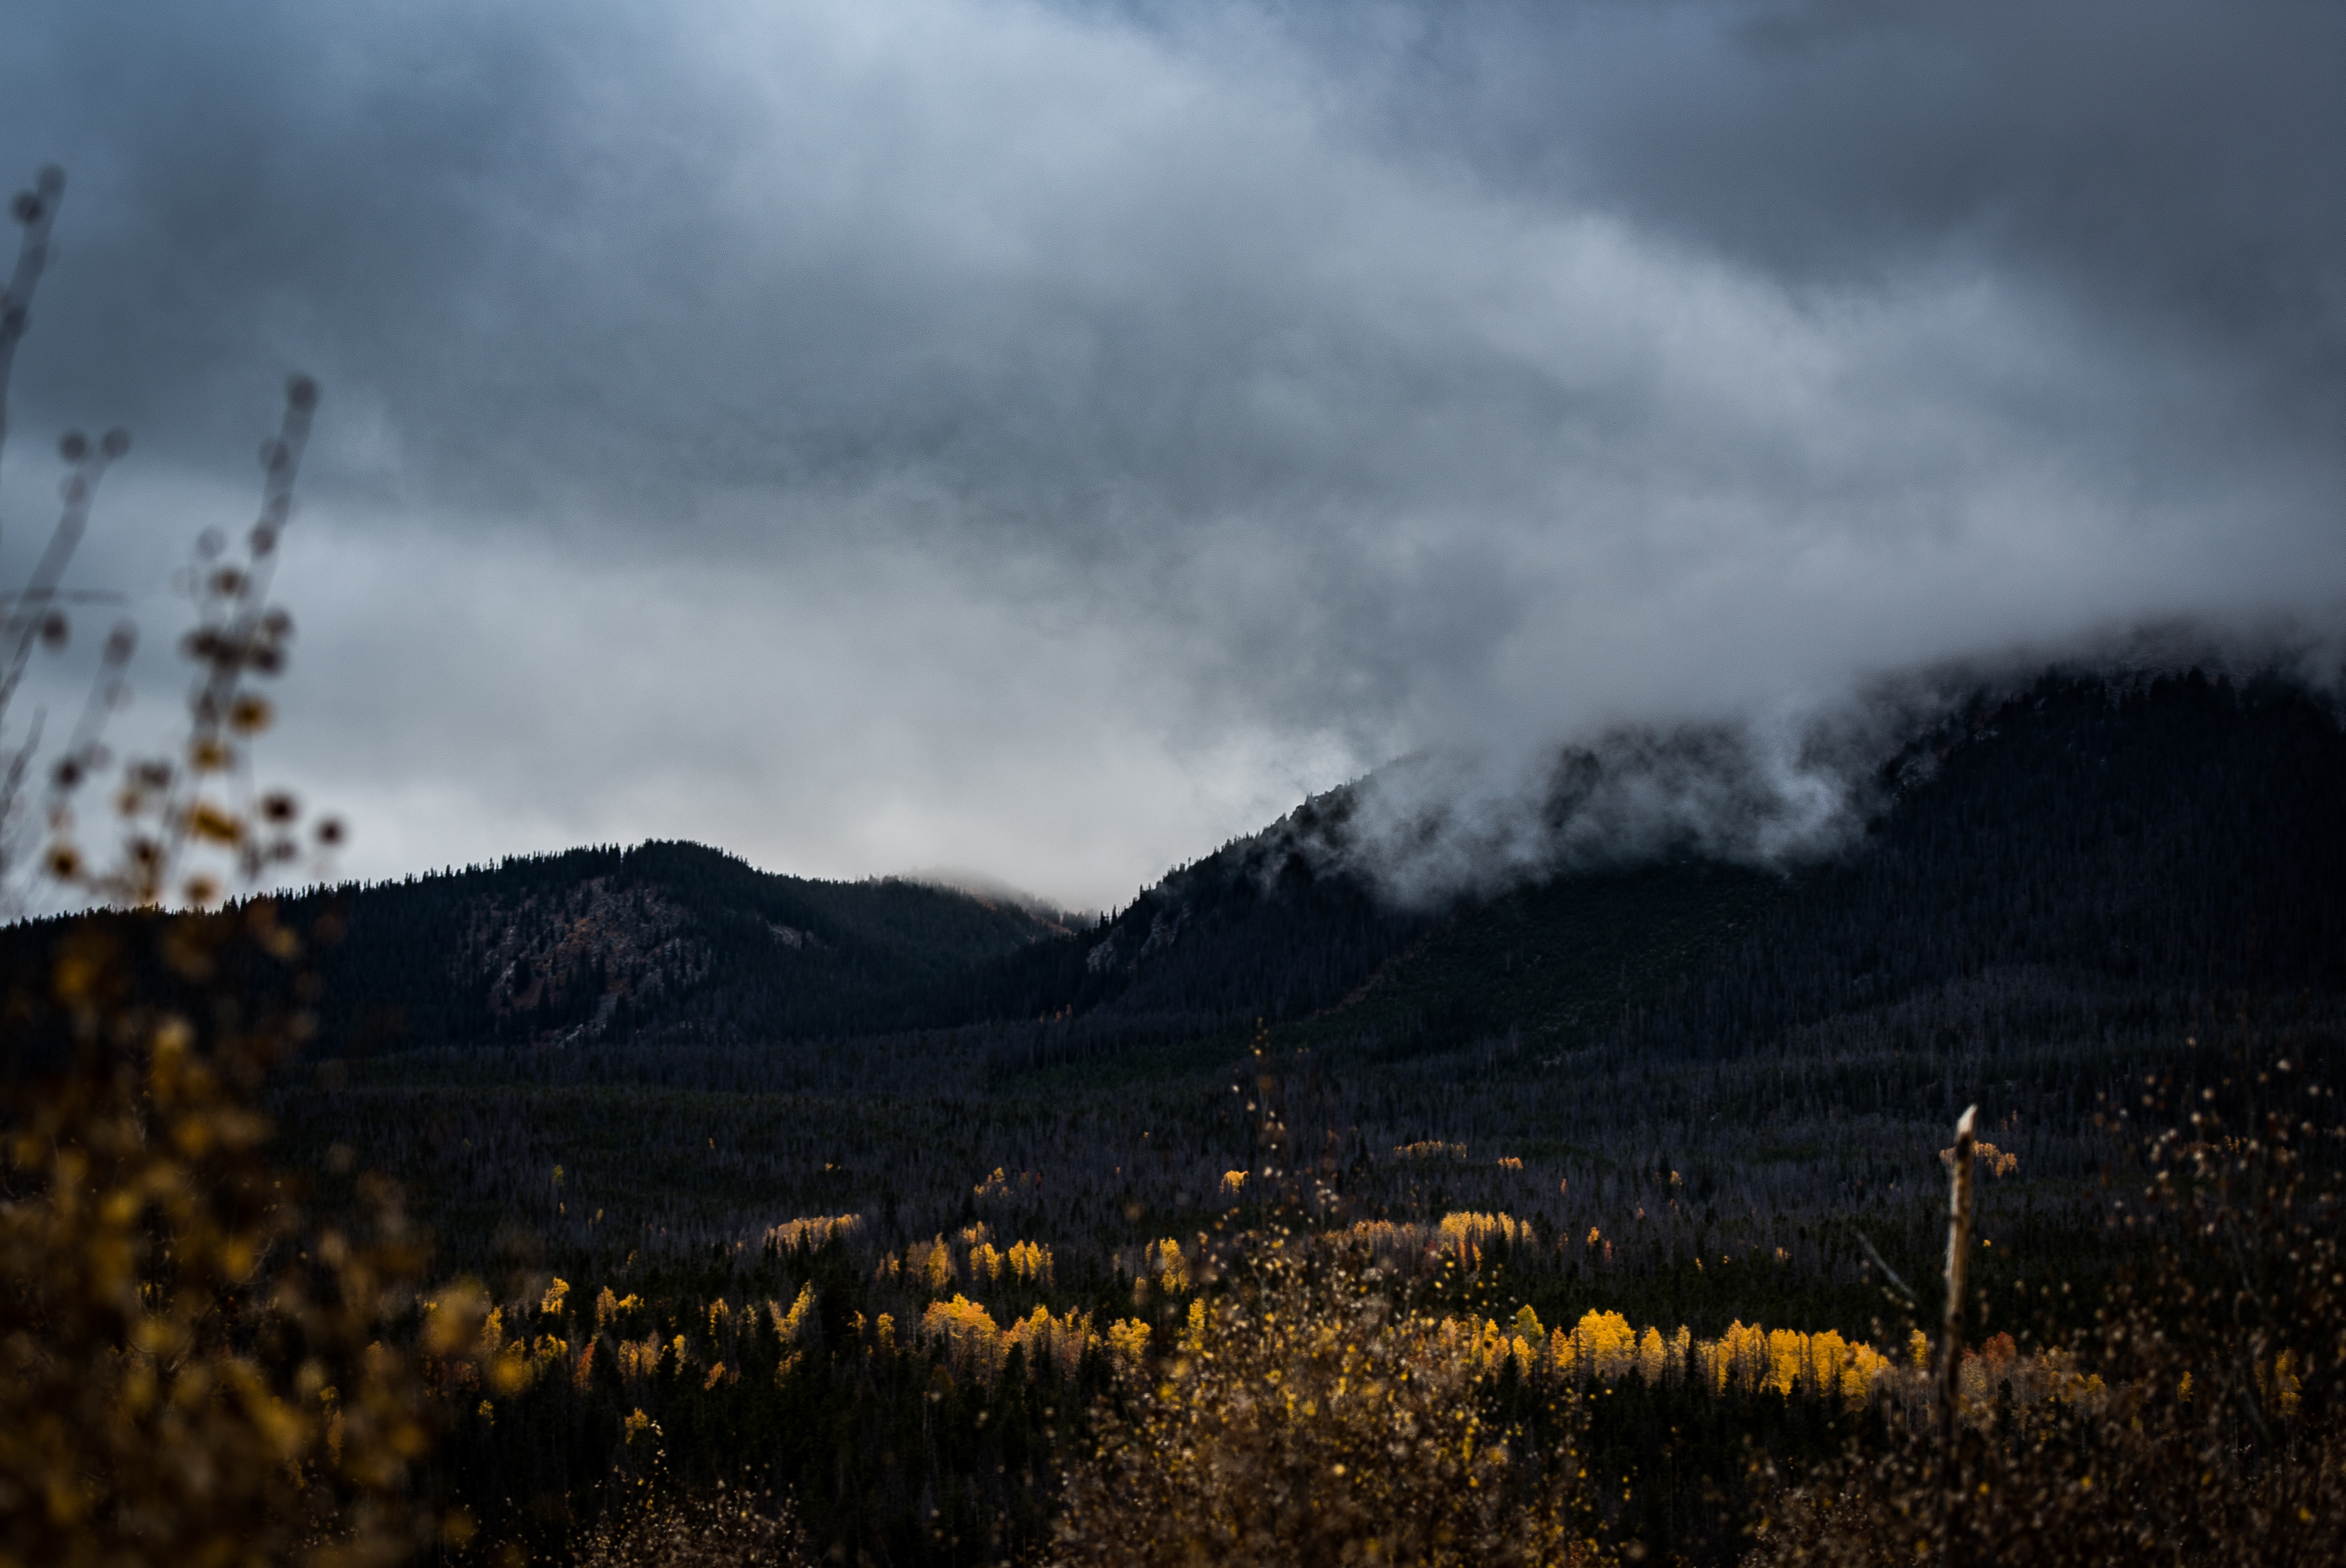
landscape, nature, mountain, snow, cloud, sky, field, sunlight, morning, hill, flower, dawn, mountain range, dusk, evening, weather, rural area, atmospheric phenomenon, mountainous landforms